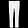
Label: Trouser